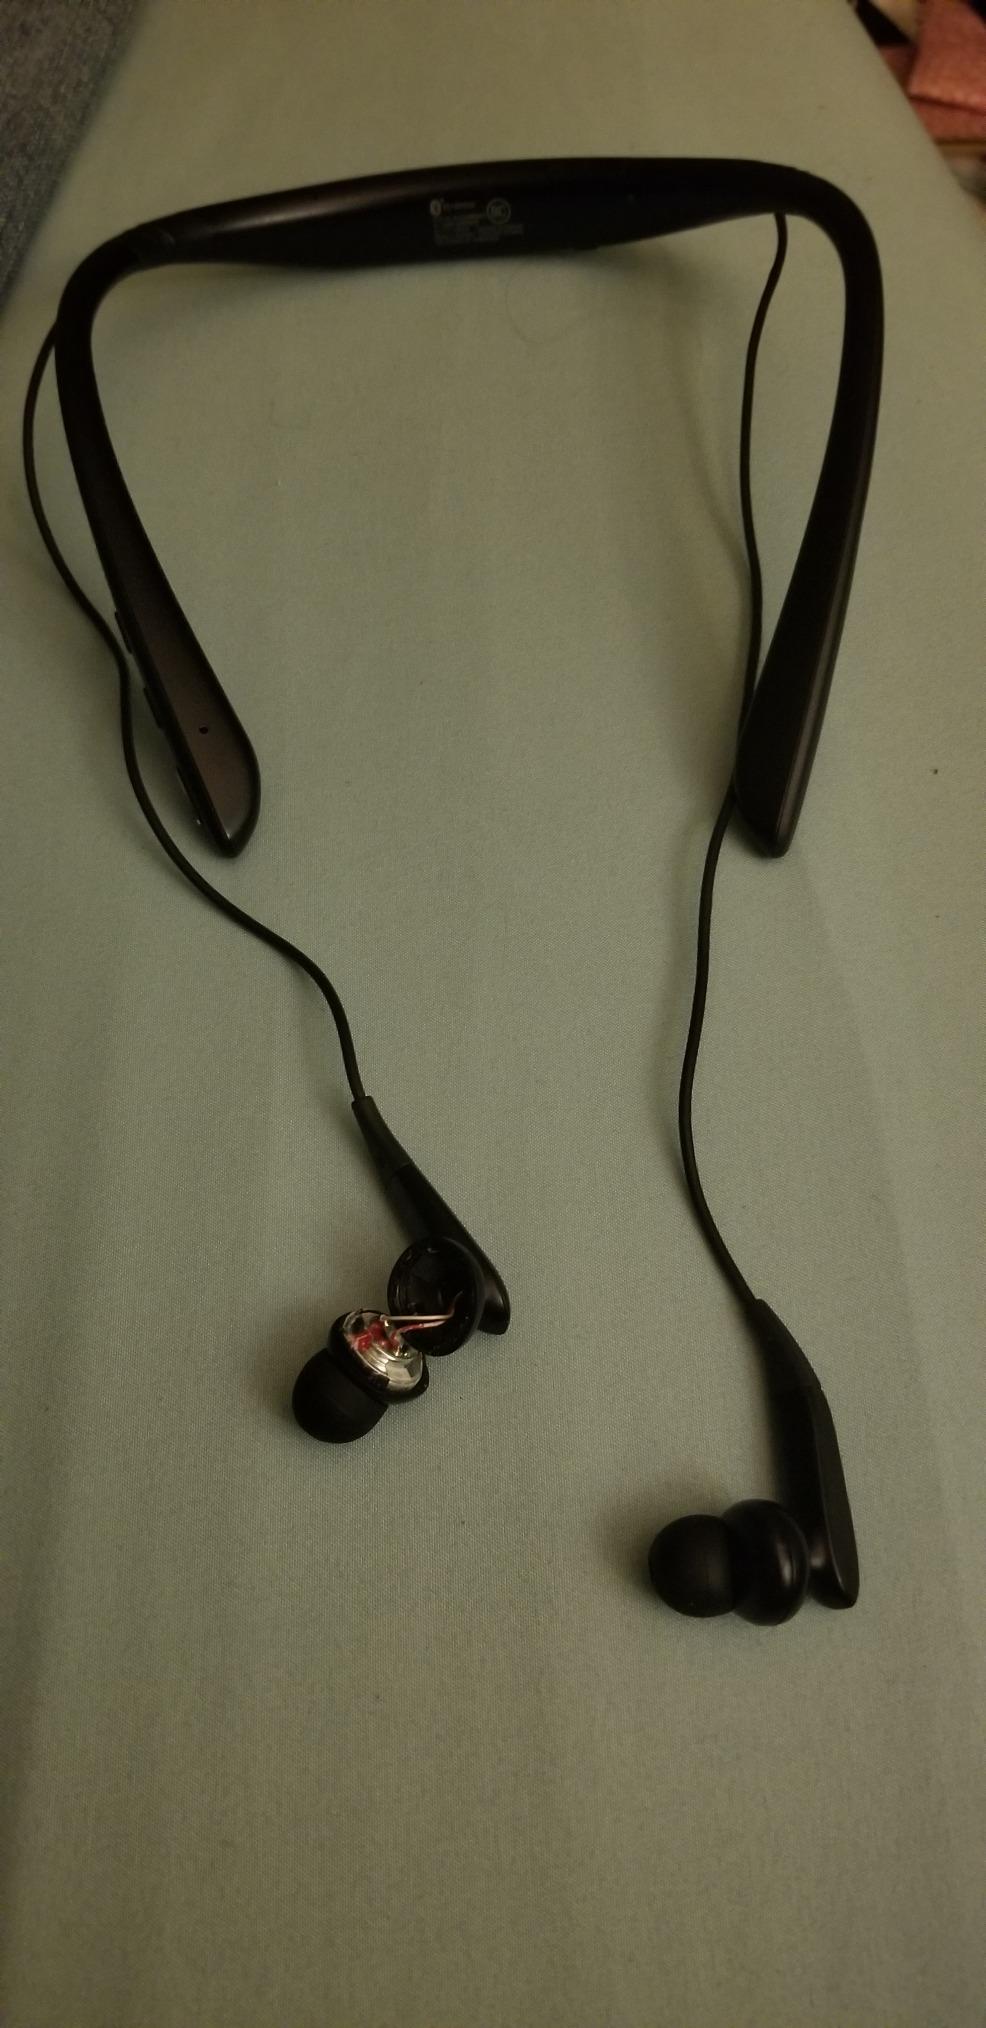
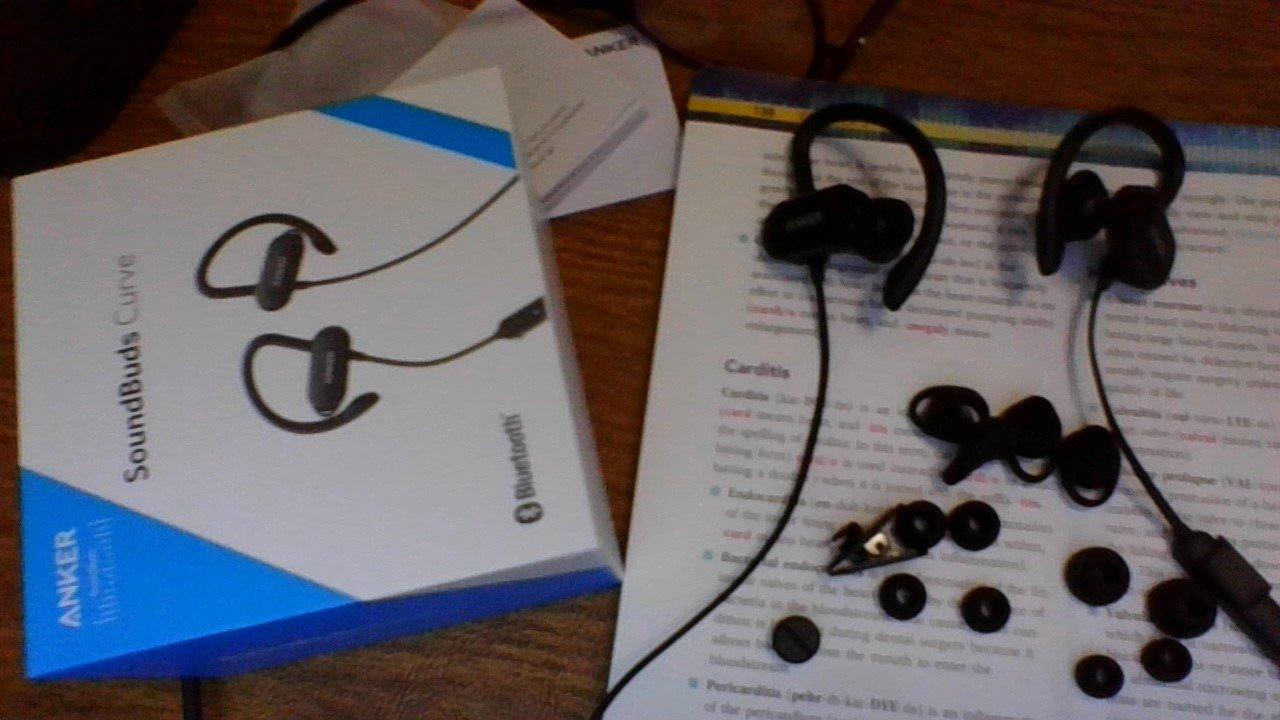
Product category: headphones
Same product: no